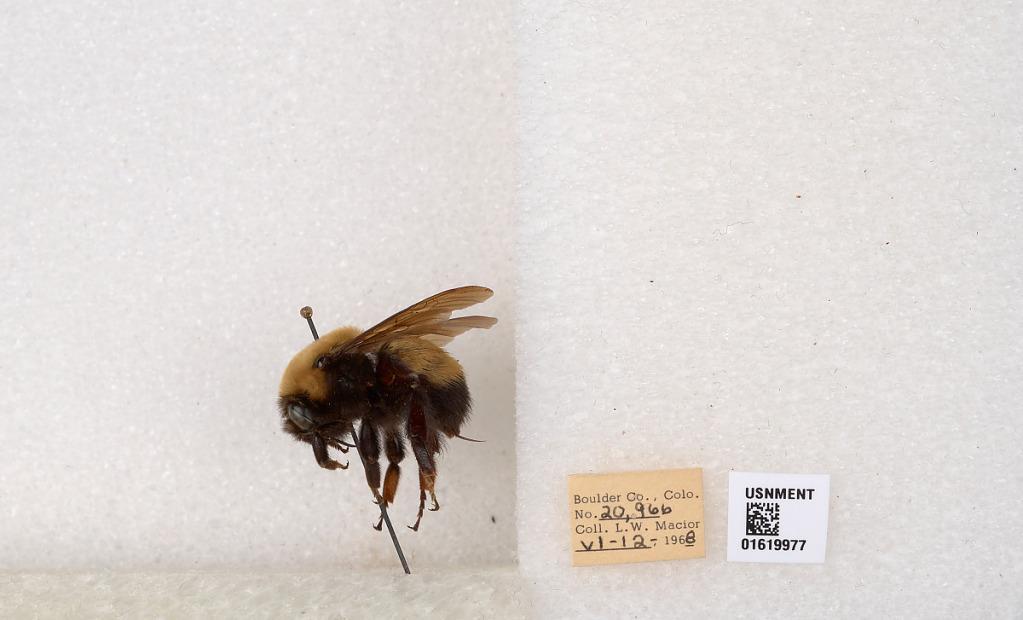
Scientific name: Bombus (Bombus) nevadensis Cresson